Viktor Rodin

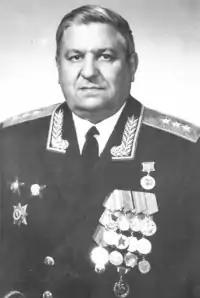
Rodin, 1980s

Viktor Semyonovich Rodin (Russian: Виктор Семёнович Родин; 19 November 1928 – 17 September 2011) was a Soviet Strategic Missile Forces colonel general. Rodin was the head of the Strategic Missile Forces Political Directorate between 1985 and 1992 and also a Candidate Member of the Central Committee of the Communist Party of the Soviet Union between 1986 and 1990.